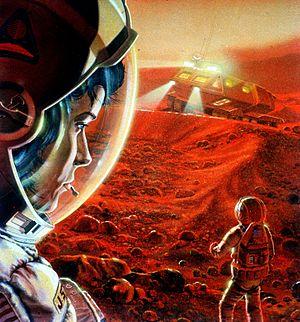
La colonisation de Mars par l'être humain, c'est-à-dire l'installation d'une communauté humaine autonome sur cette planète est un thème classique de science-fiction et constitue un projet qui connait dans les années 2010 un engouement populaire important. Mars est de toutes les planètes du système solaire, celle qui présente les conditions les plus favorables pour l'installation de l'être humain. La température en surface présente des extrêmes moins élevés, une atmosphère ténue fournit une certaine protection contre les rayonnements nocifs et constitue une source potentielle notamment d'oxygène tandis que l'eau est présente sous forme soit de glace soit de vapeur ou encore sous forme liquide en profondeur. Après Vénus, c'est la planète la moins difficile à atteindre depuis la Terre en termes d'énergie et de proximité avec un transit de 7 à 8 mois. Le projet de colonisation de Mars est porté par un mouvement induit par les entrepreneurs du New Space et parait pour certains une réponse aux préoccupations croissantes concernant l'avenir de l'humanité sur Terre.